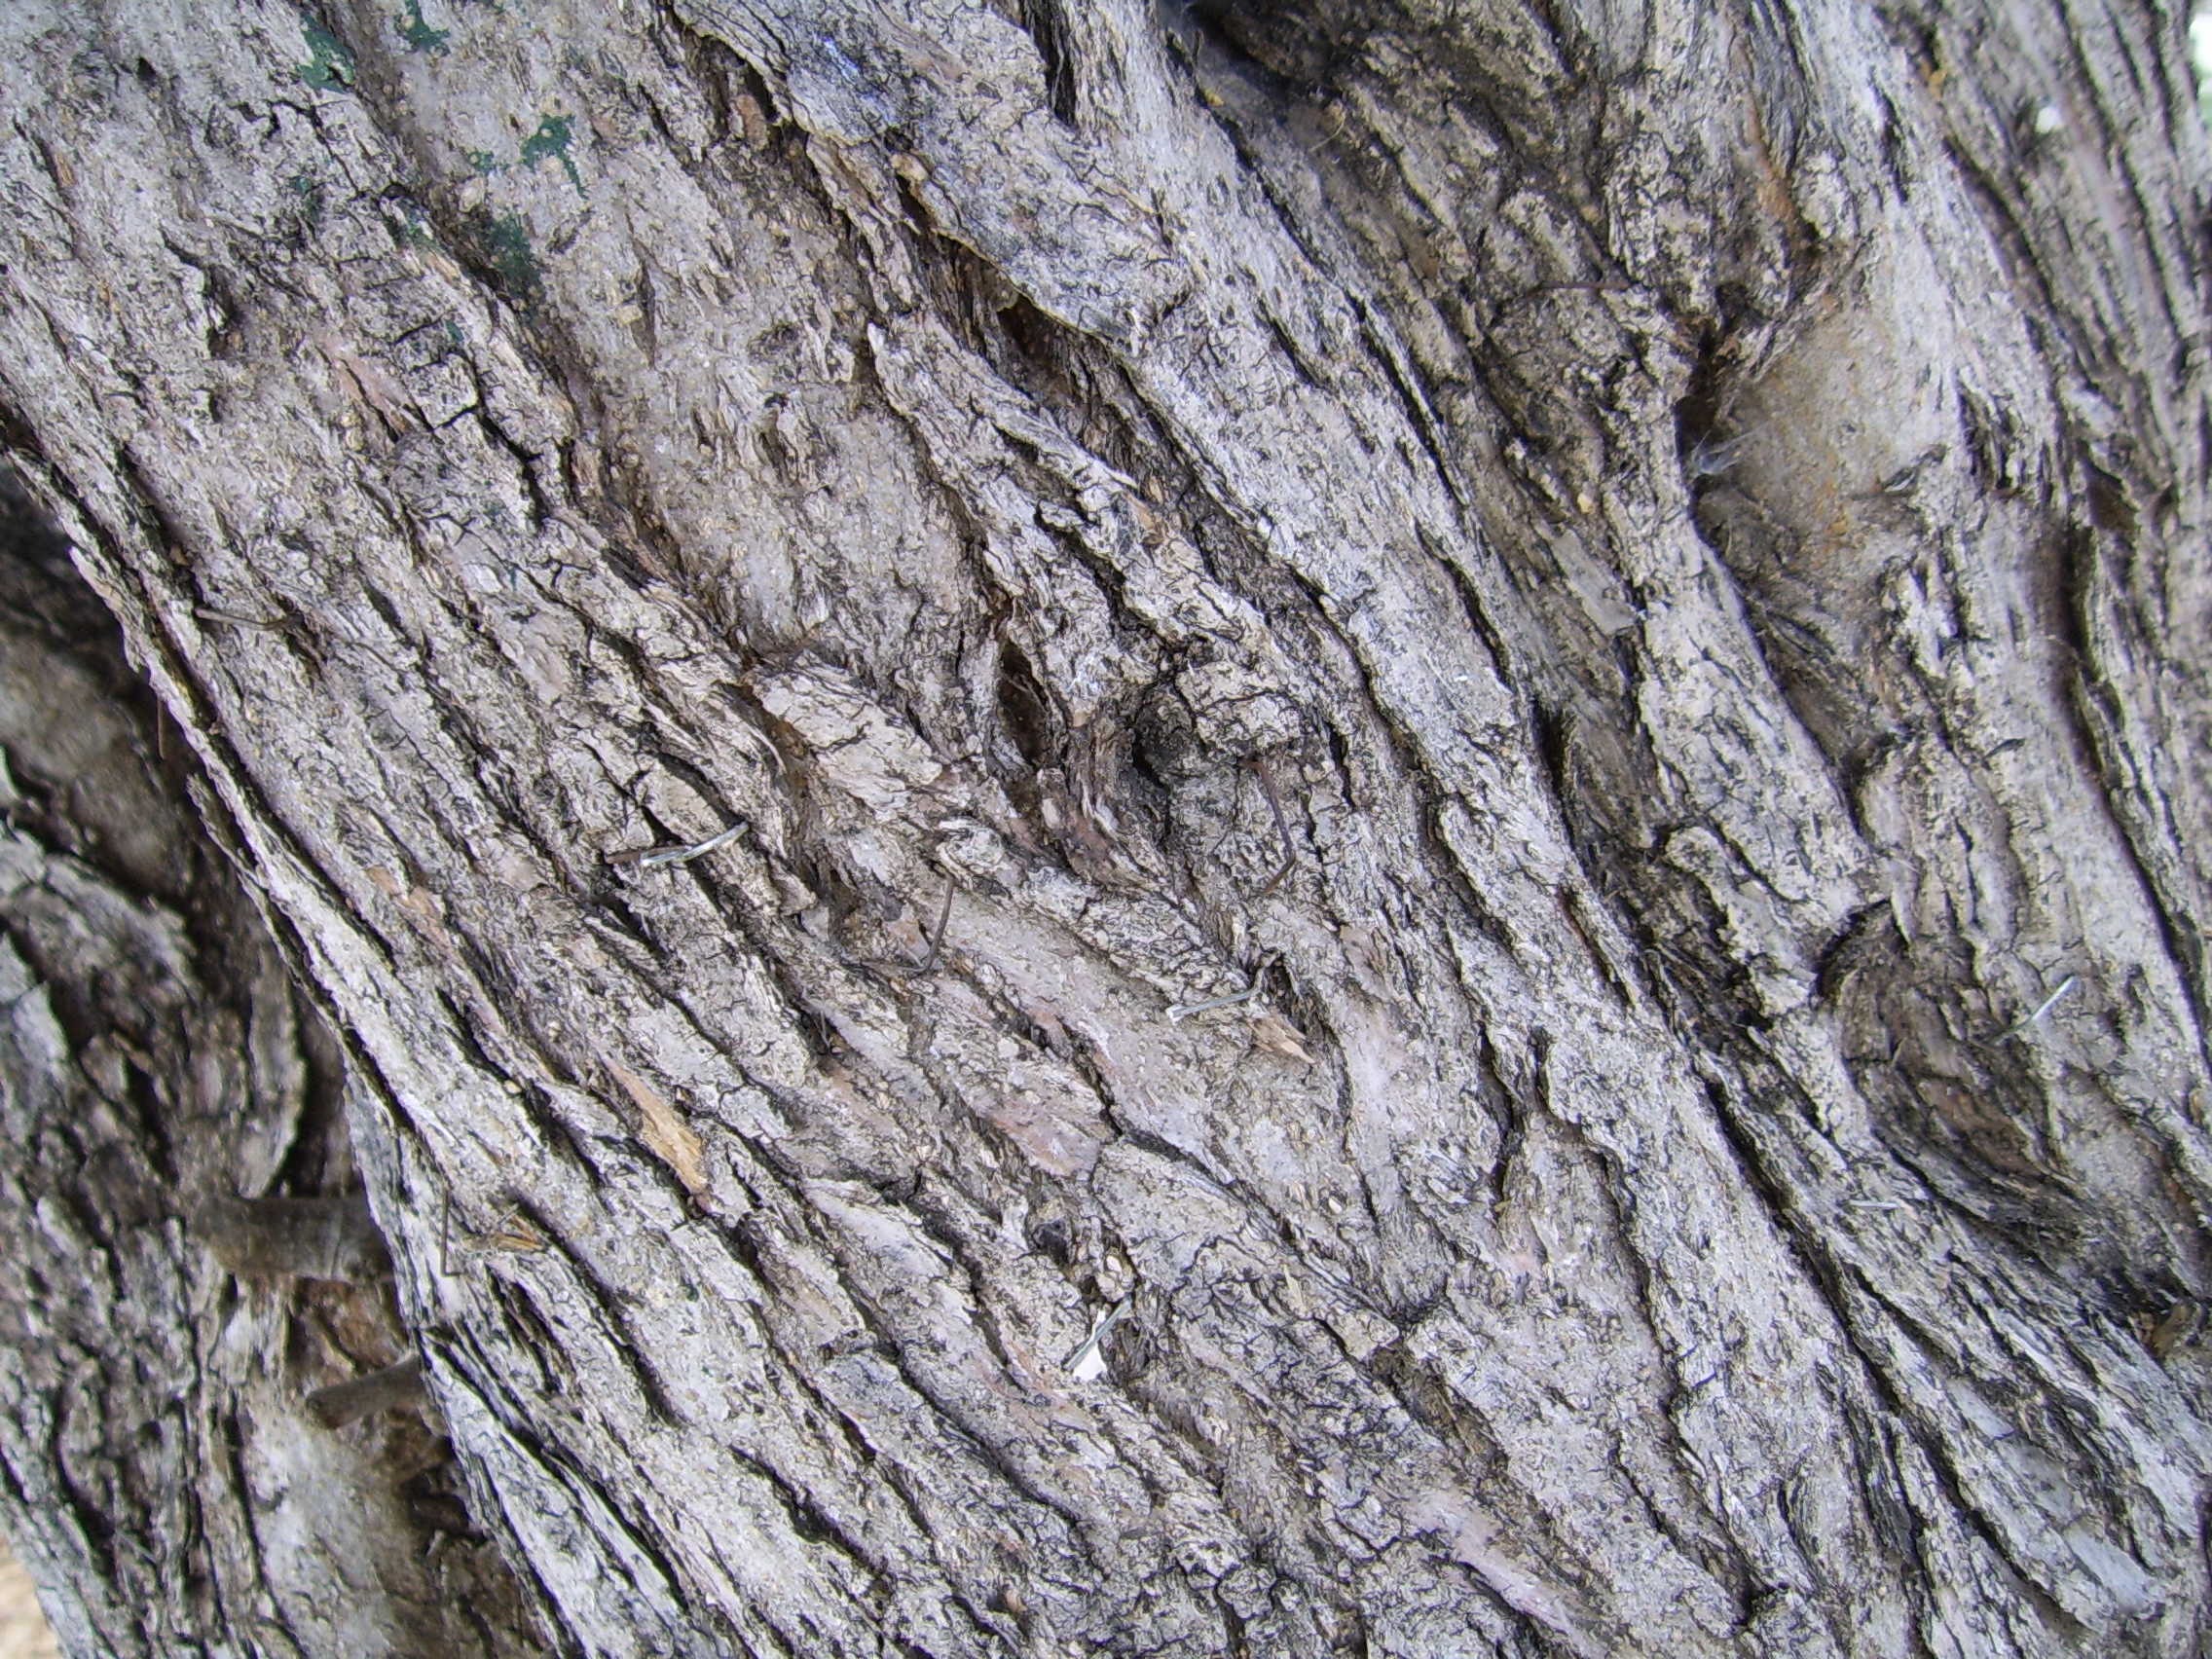
tree, rock, branch, plant, wood, texture, flower, trunk, bark, formation, soil, material, tree trunk, geology, protective covering, tree bark, bedrock, olive tree, covering, rough surface, woody plant, land plant, olive tree bark